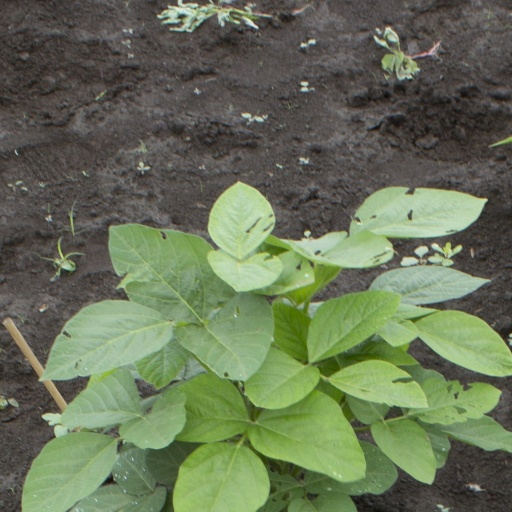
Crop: soybean